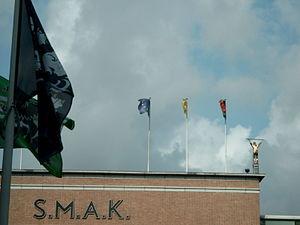
Le musée municipal d’art actuel est un musée belge d'art contemporain, fondé en 1957, situé à Gand.